Charlotte Lamberton

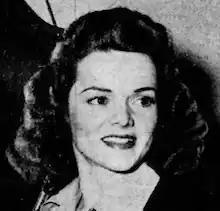

Frances Charlotte Lamberton (born October 6, 1917) was an American deaf vaudeville and ballroom dancer.